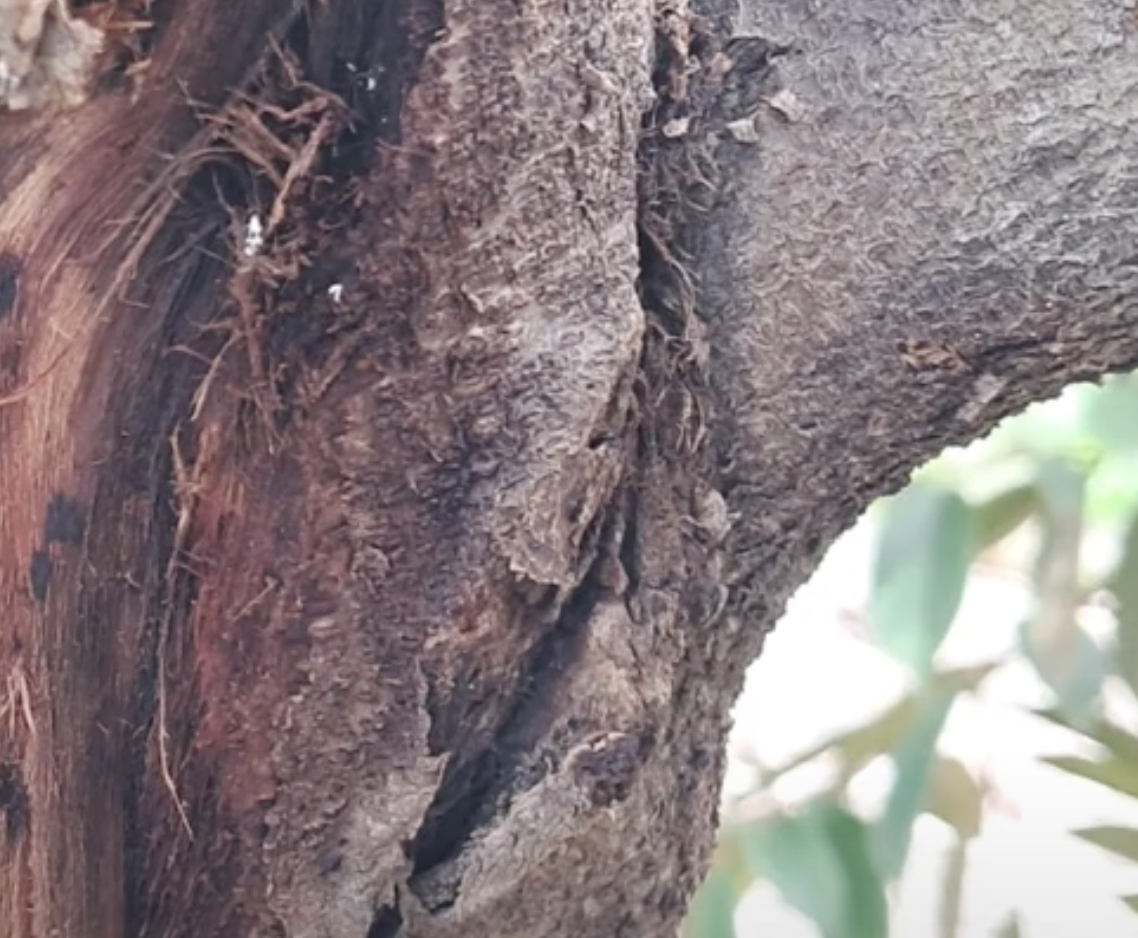
Label: stem_cracking_ gummosis